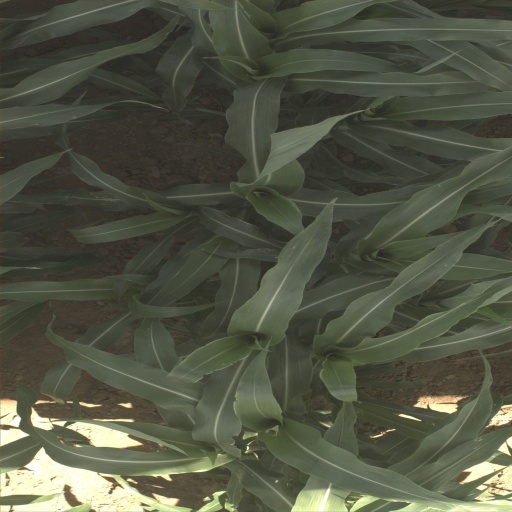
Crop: sorghum